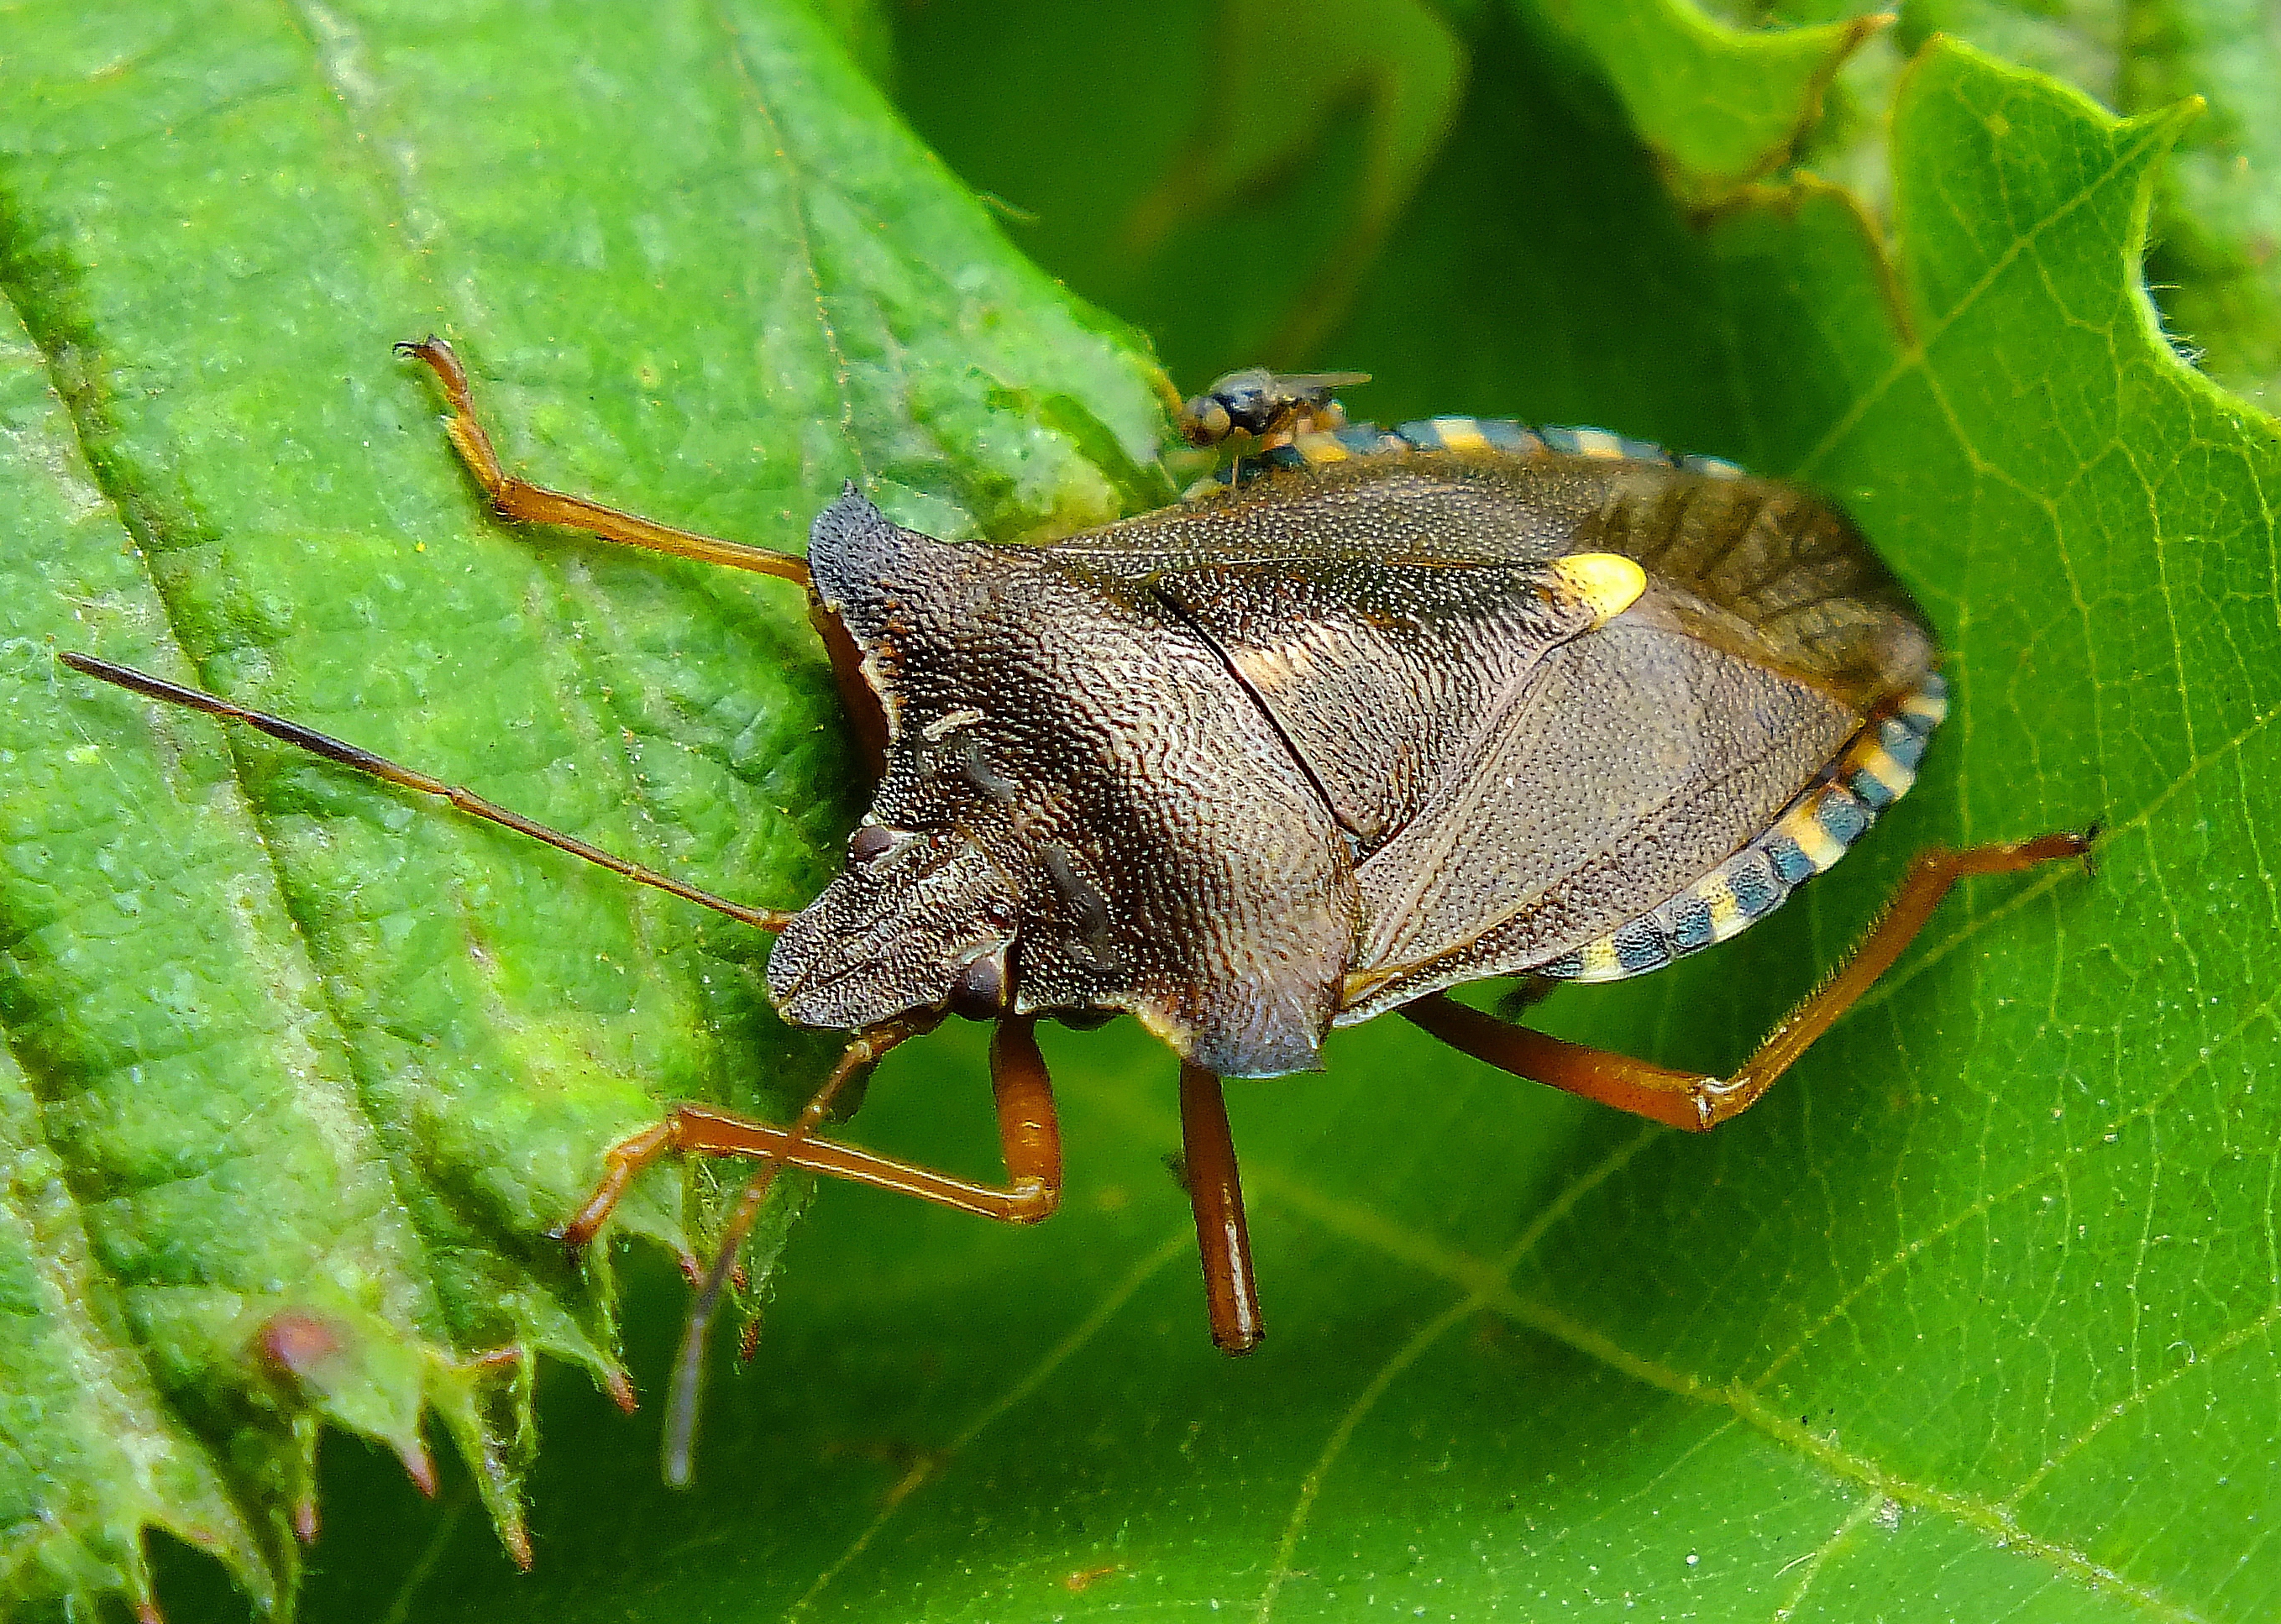
nature, photography, leaf, wildlife, green, insect, macro, moth, fauna, invertebrate, close up, animals, naturaleza, grasshopper, weevil, ggl1, animales, finepixhs20, macro photography, arthropod, leaf beetle, moths and butterflies, lycaenid, net winged insects